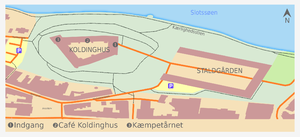
Koldinghus / Historie / Restaureringen
Oversigtkort.
Koldinghus er et kongeslot i Kolding, som blev grundlagt midt i 1200-tallet. Det brændte i 1808 og stod længe som en ruin, inden en langvaring restaurering blev igangsat. Både slottet, selve restaureringen og museet på Koldinghus er i dag seværdigheder.